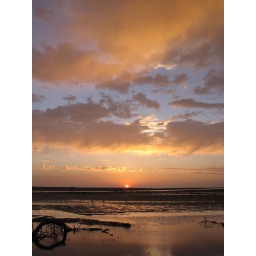
There is a river that runs parallel and near to the ocean for a while.